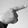
ASL letter: G